Minato Station

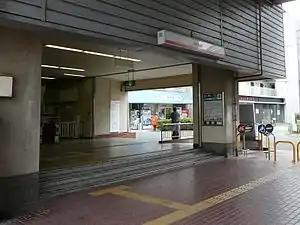
Minato Station entrance in July 2008

is a passenger railway station located in Sakai-ku, Sakai, Osaka Prefecture, Japan, operated by the private railway operator Nankai Electric Railway.It has the station number "NK12".